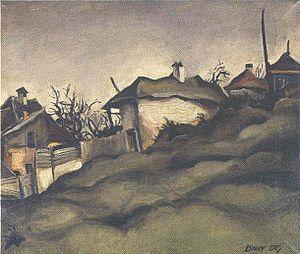
La Galerie de la Slovaquie de l'Est à Košice fut fondée en 1951. Ce fut la première galerie d'art de la Slovaquie.